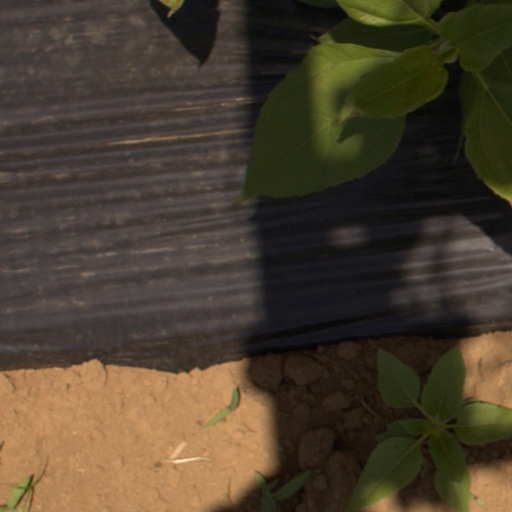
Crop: Jerusalem artichoke